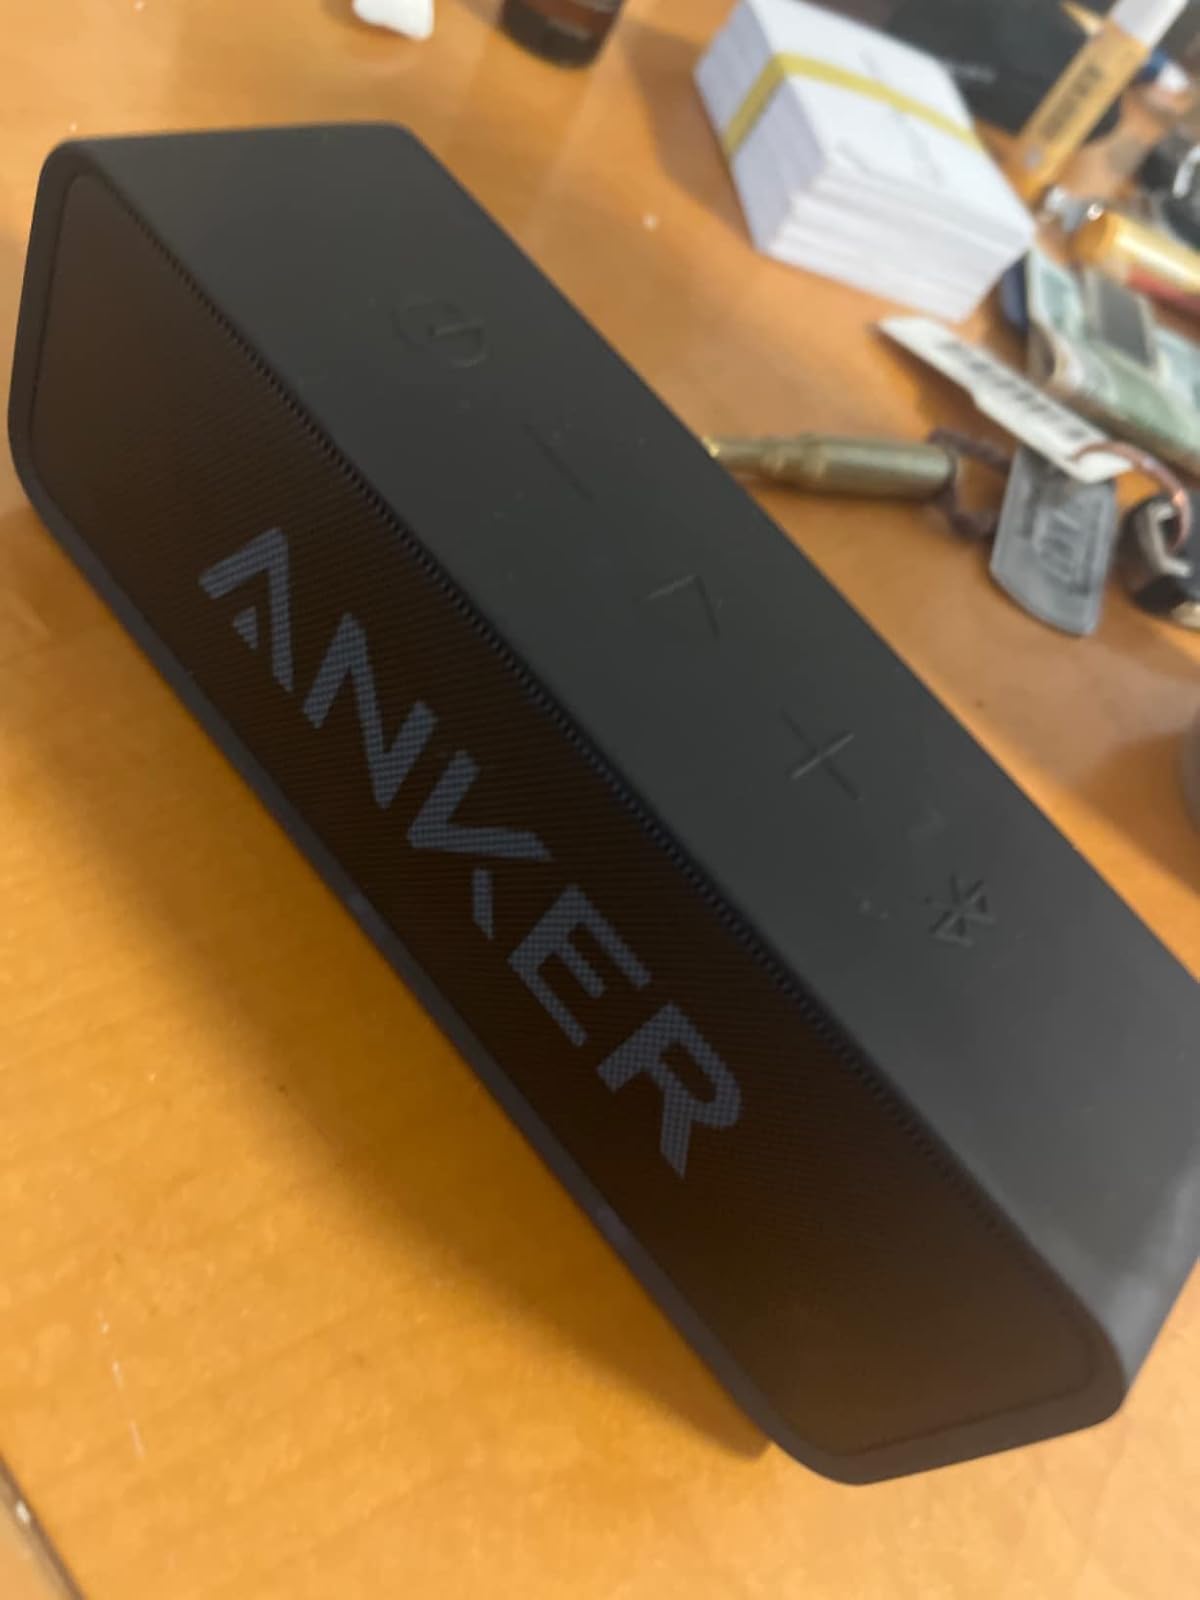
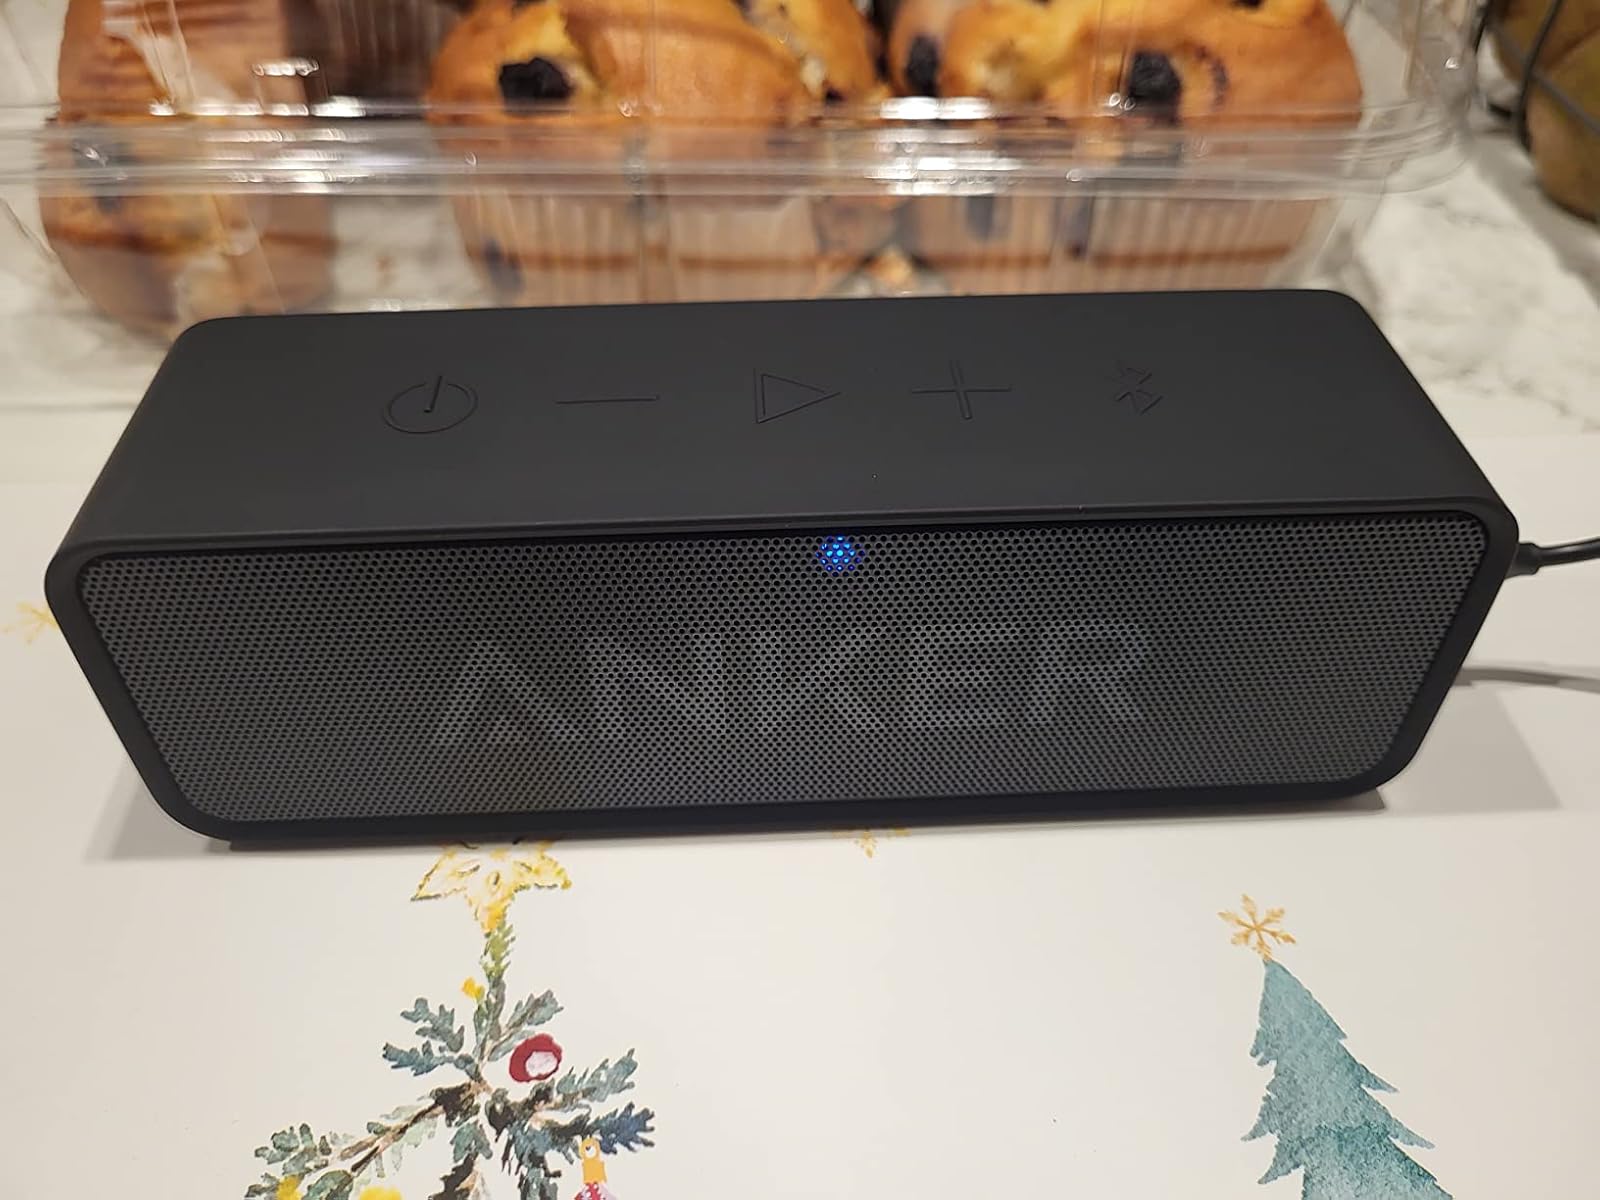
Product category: speaker
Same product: yes